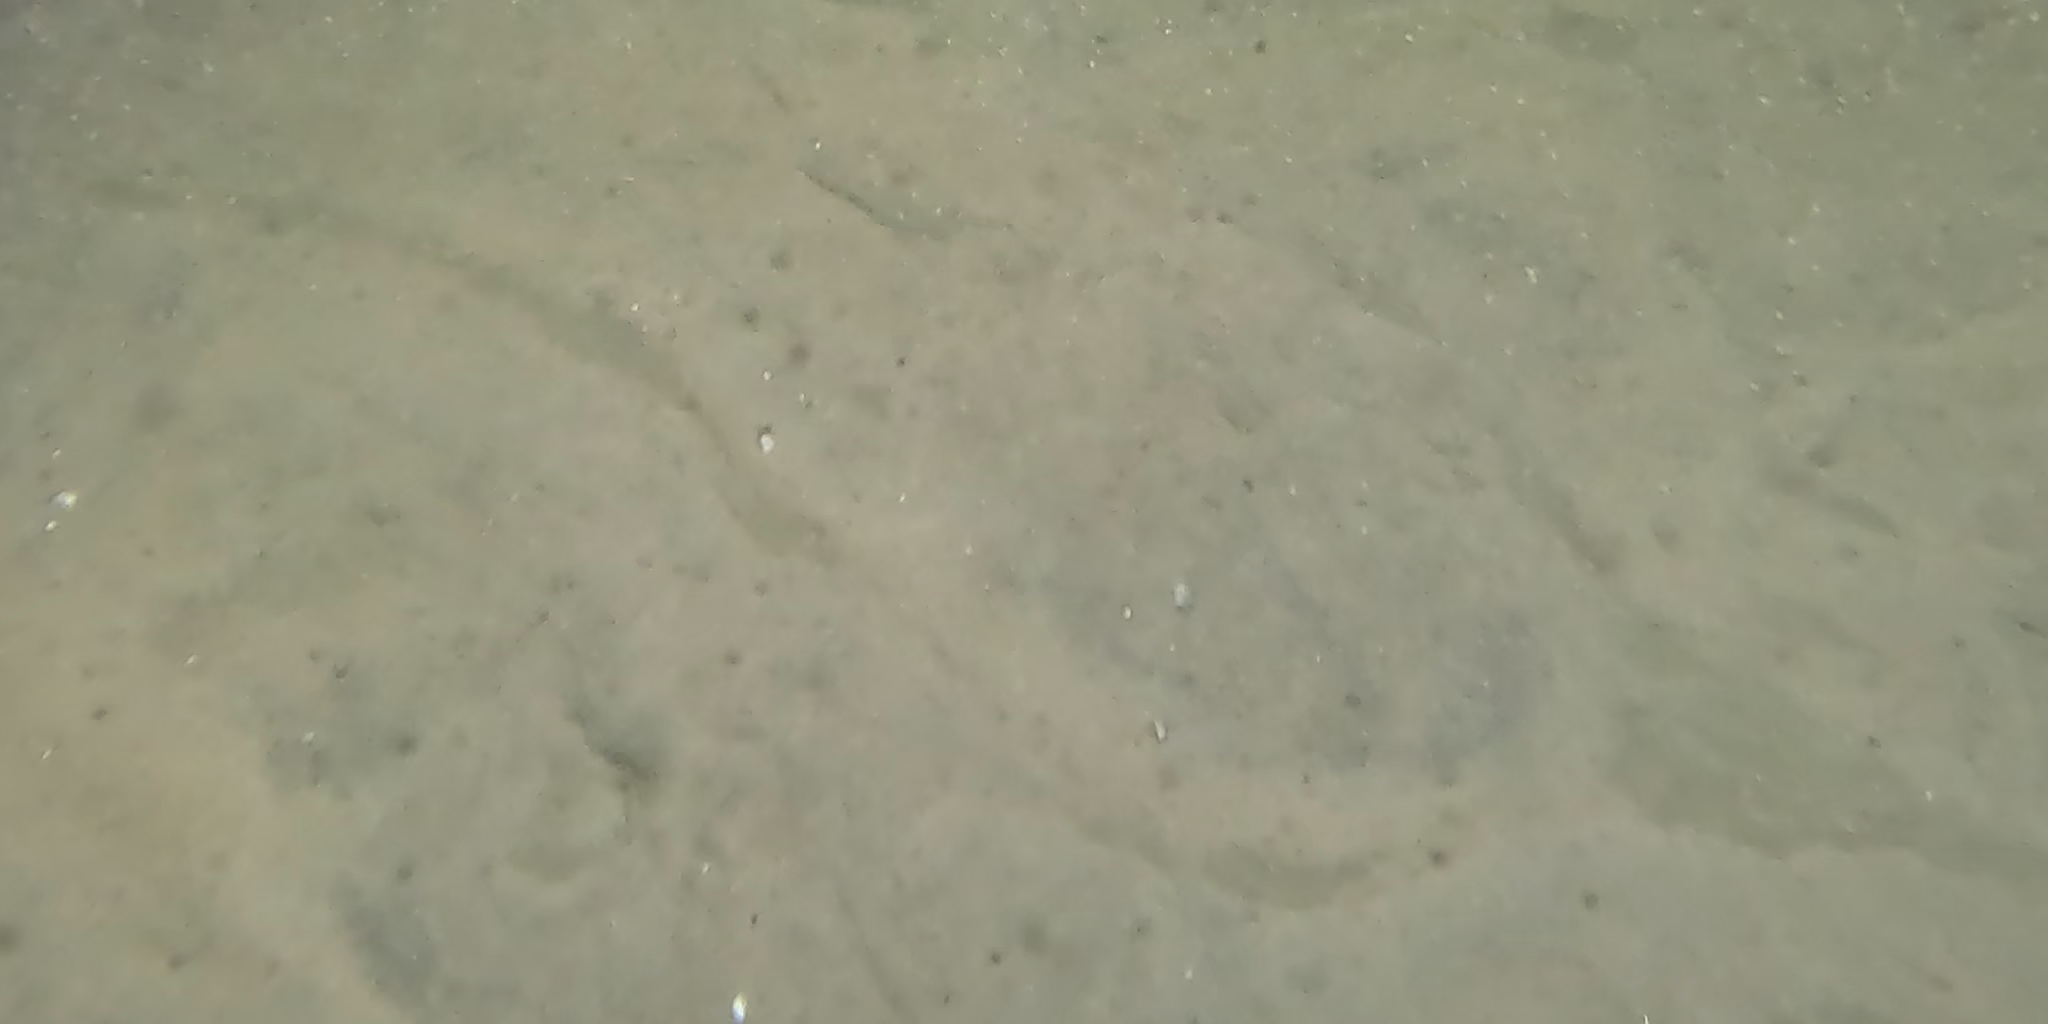
Seabed habitat: sand